Robert Coates (actor)

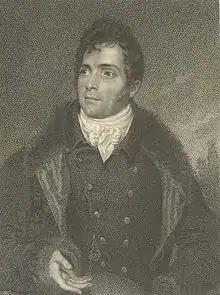
Robert Coates

Robert "Romeo" Coates (1772 – 21 February 1848) was an English eccentric, best remembered for his career as an amateur actor. His self-image included a highly mistaken belief in his own thespian prowess. Born in Antigua in the West Indies and educated in England, he began to appear in plays in Bath in 1809, and became notorious for his fondness for appearing in leading roles. His favourite part was the male lead in Shakespeare's "Romeo and Juliet", hence his widely used nickname. After professional theatrical producers failed to cast Coates in roles prominent enough to satisfy him, he used his family fortune to subsidise his own productions in which he was both the producer and the lead actor.